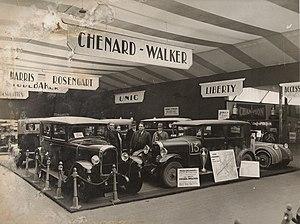
Exposition Fernand Bachmann Chenard &amp